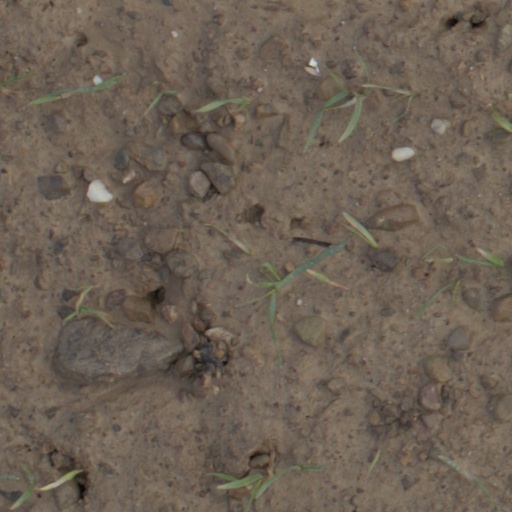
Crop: wheat